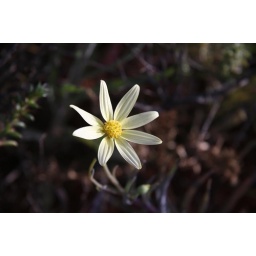
The flower, not me. A lime yellow specimen. Only plant in a field of sunny yellow ones.